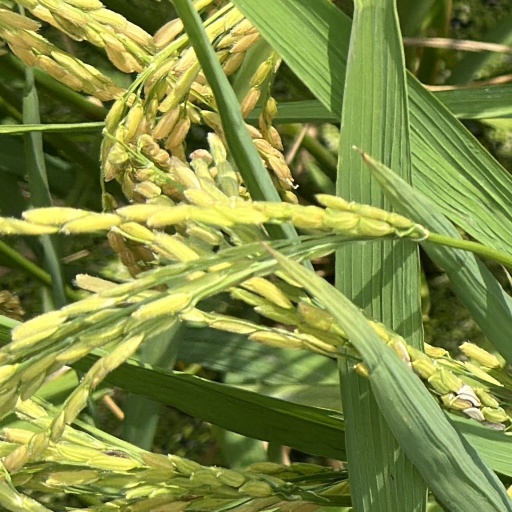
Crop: rice